Temporal fenestra

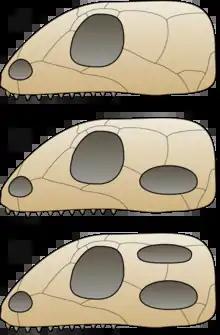
From top to bottom (A) a skull of an Anapsid, (B) a Synapsid (stem-mammal) skull, and (C) a Diapsid skull.

Temporal fenestrae are openings in the temporal region of the skull of some amniotes, behind the orbit (eye socket). These openings have historically been used to track the evolution and affinities of reptiles. Temporal fenestrae are commonly (although not universally) seen in the fossilized skulls of dinosaurs and other sauropsids (the total group of reptiles, including birds). The major reptile group Diapsida, for example, is defined by the presence of two temporal fenestrae on each side of the skull. The infratemporal fenestra, also called the lateral temporal fenestra or lower temporal fenestra, is the lower of the two and is exposed primarily in lateral (side) view.The supratemporal fenestra, also called the upper temporal fenestra, is positioned above the other fenestra and is exposed primarily in dorsal (top) view. In some reptiles, particularly dinosaurs, the parts of the skull roof lying between the supratemporal fenestrae are thinned out by excavations from the adjacent fenestrae. These extended margins of thinned bone are called supratemporal fossae.